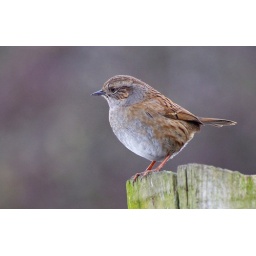
Looking like a robin without the red breast. Like the wren, an underrated bird in my opinion.